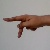
The image shows a hand gesture representing the letter 'P' in Indian Sign Language.